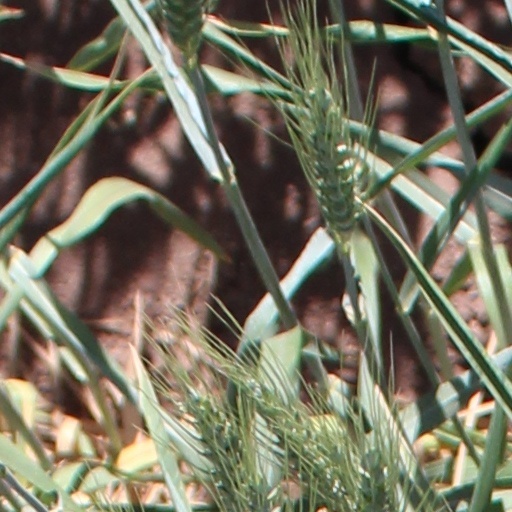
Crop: wheat